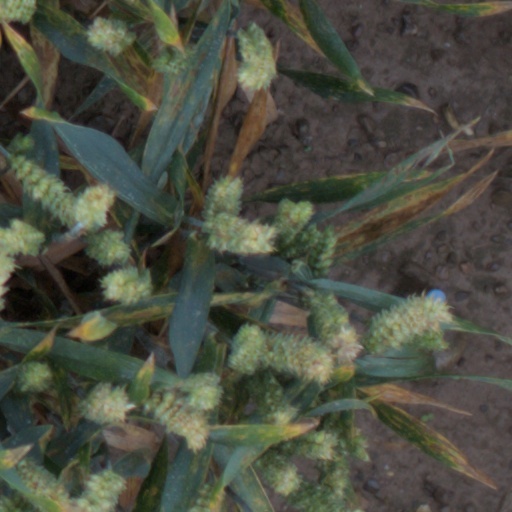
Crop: wheat